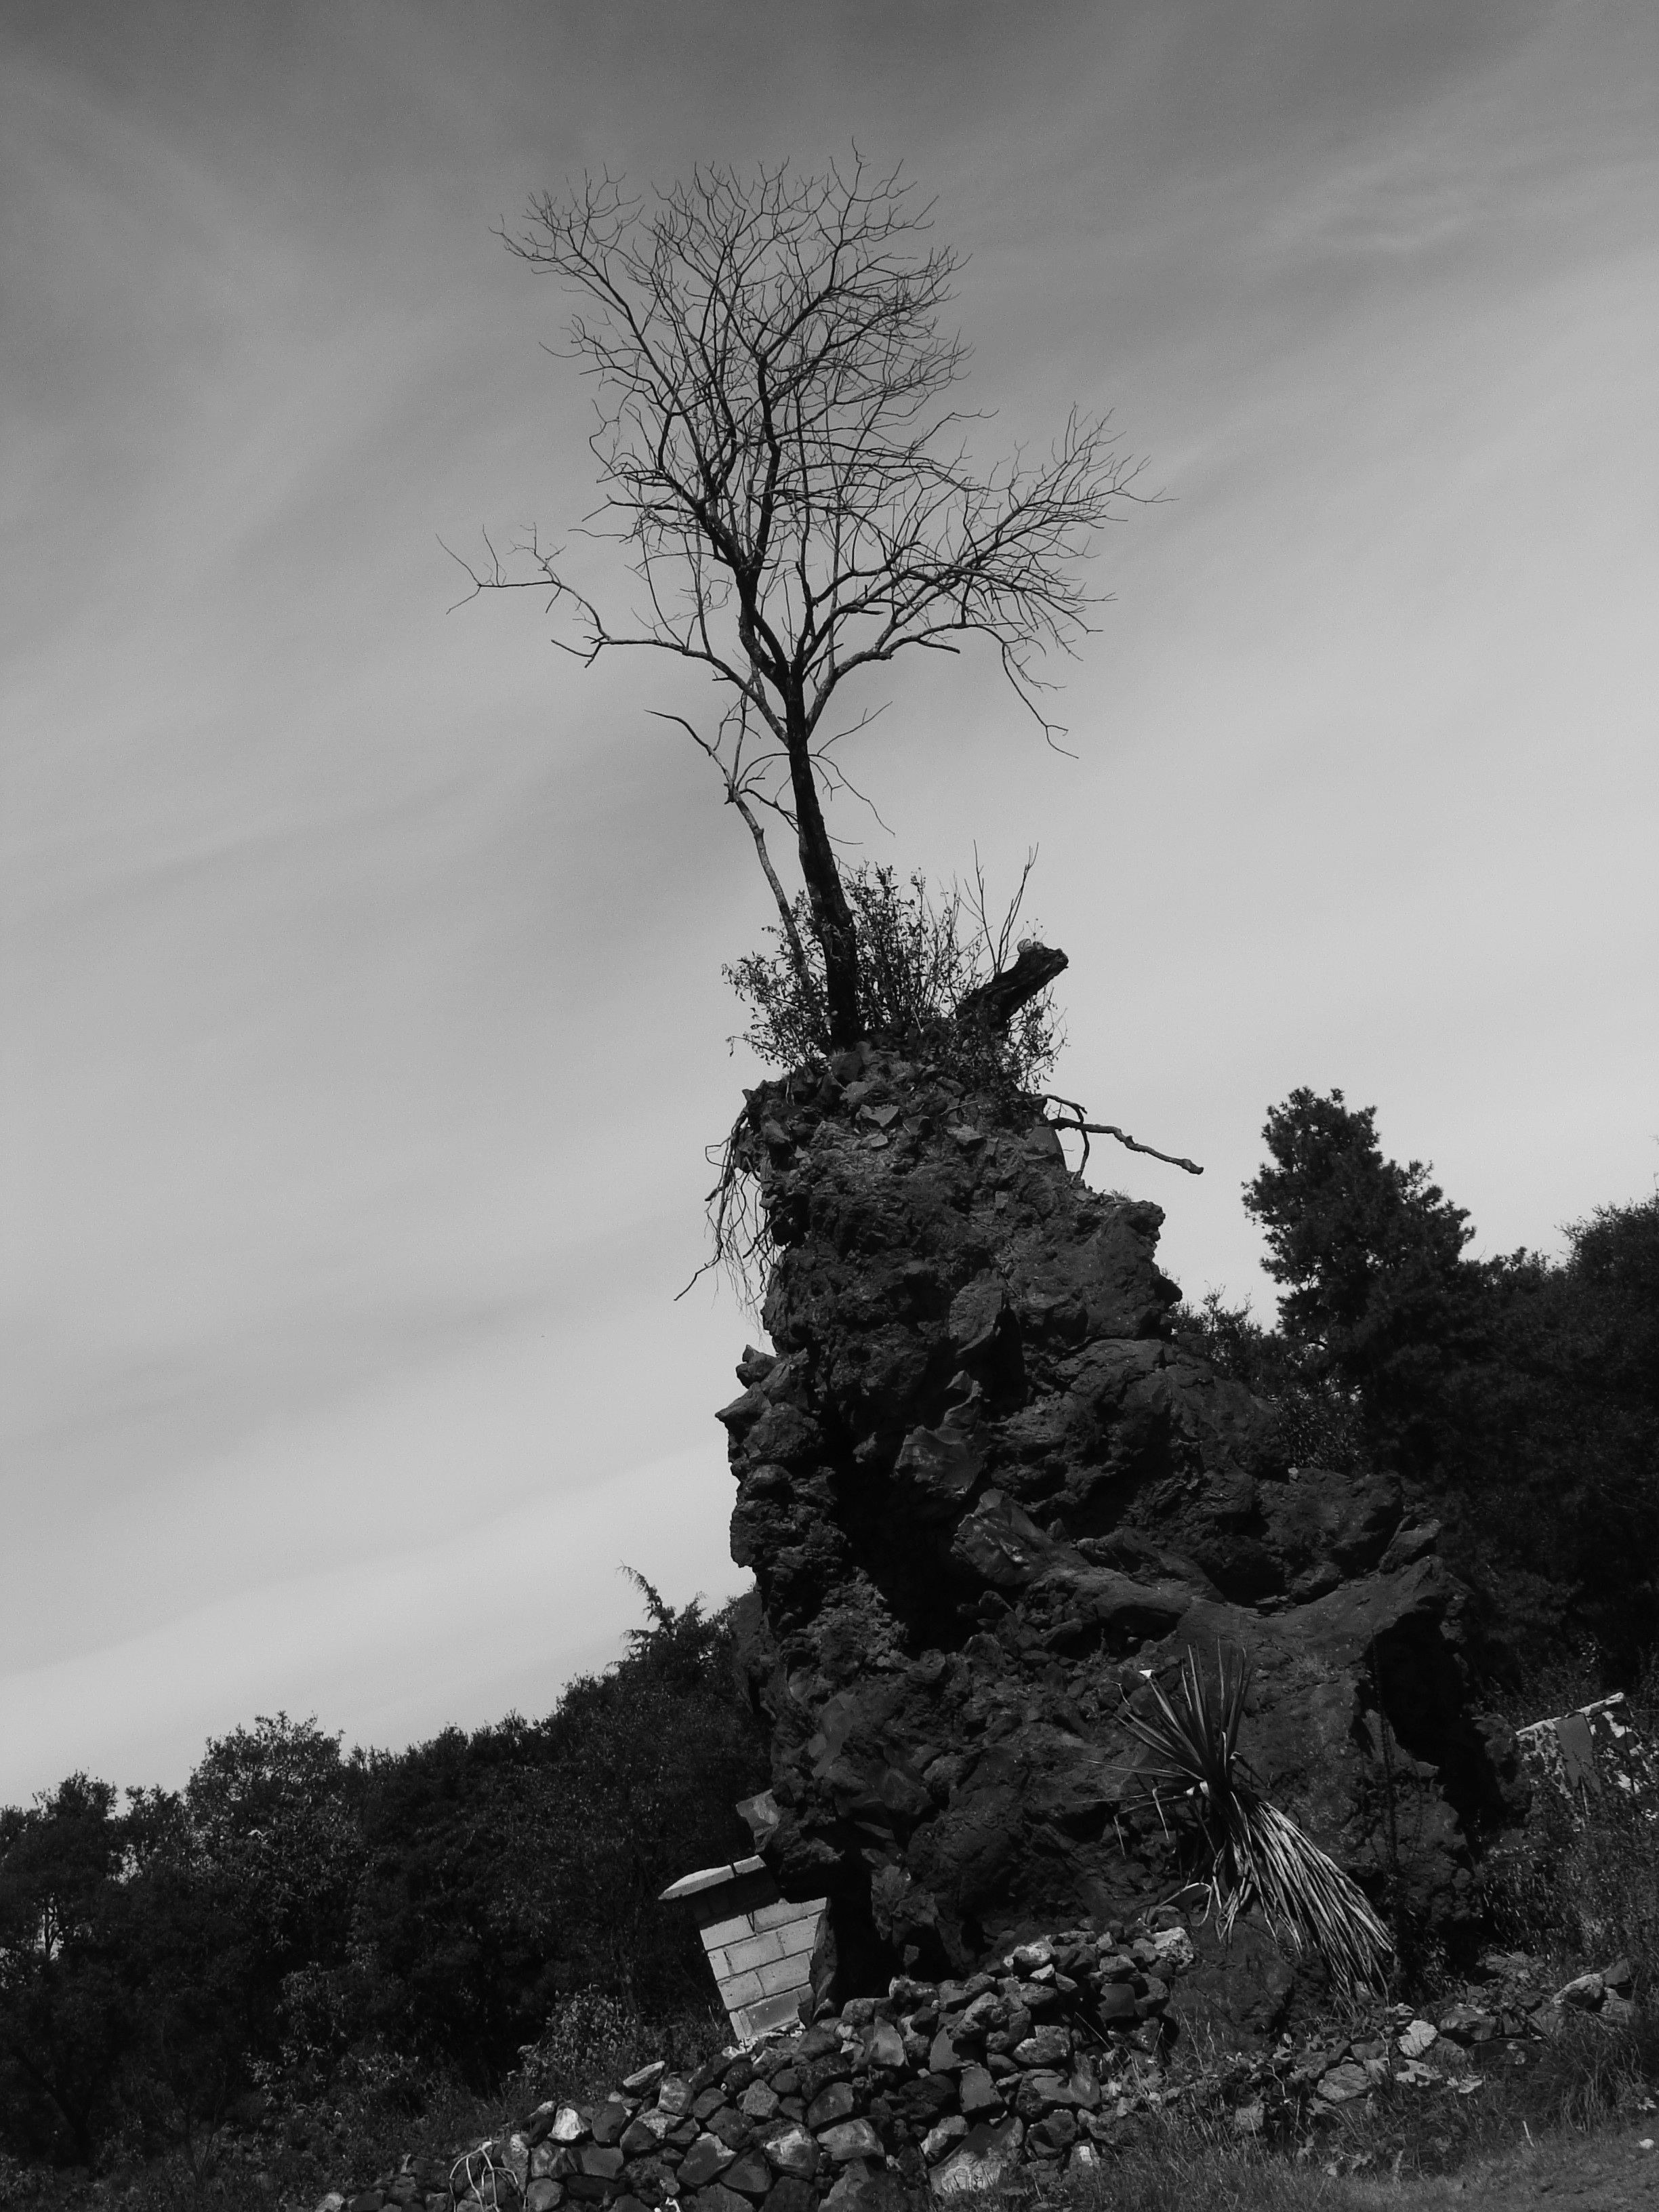
tree, nature, rock, branch, mountain, cloud, black and white, plant, sky, white, hill, darkness, black, monochrome, rural area, monochrome photography, atmospheric phenomenon, woody plant